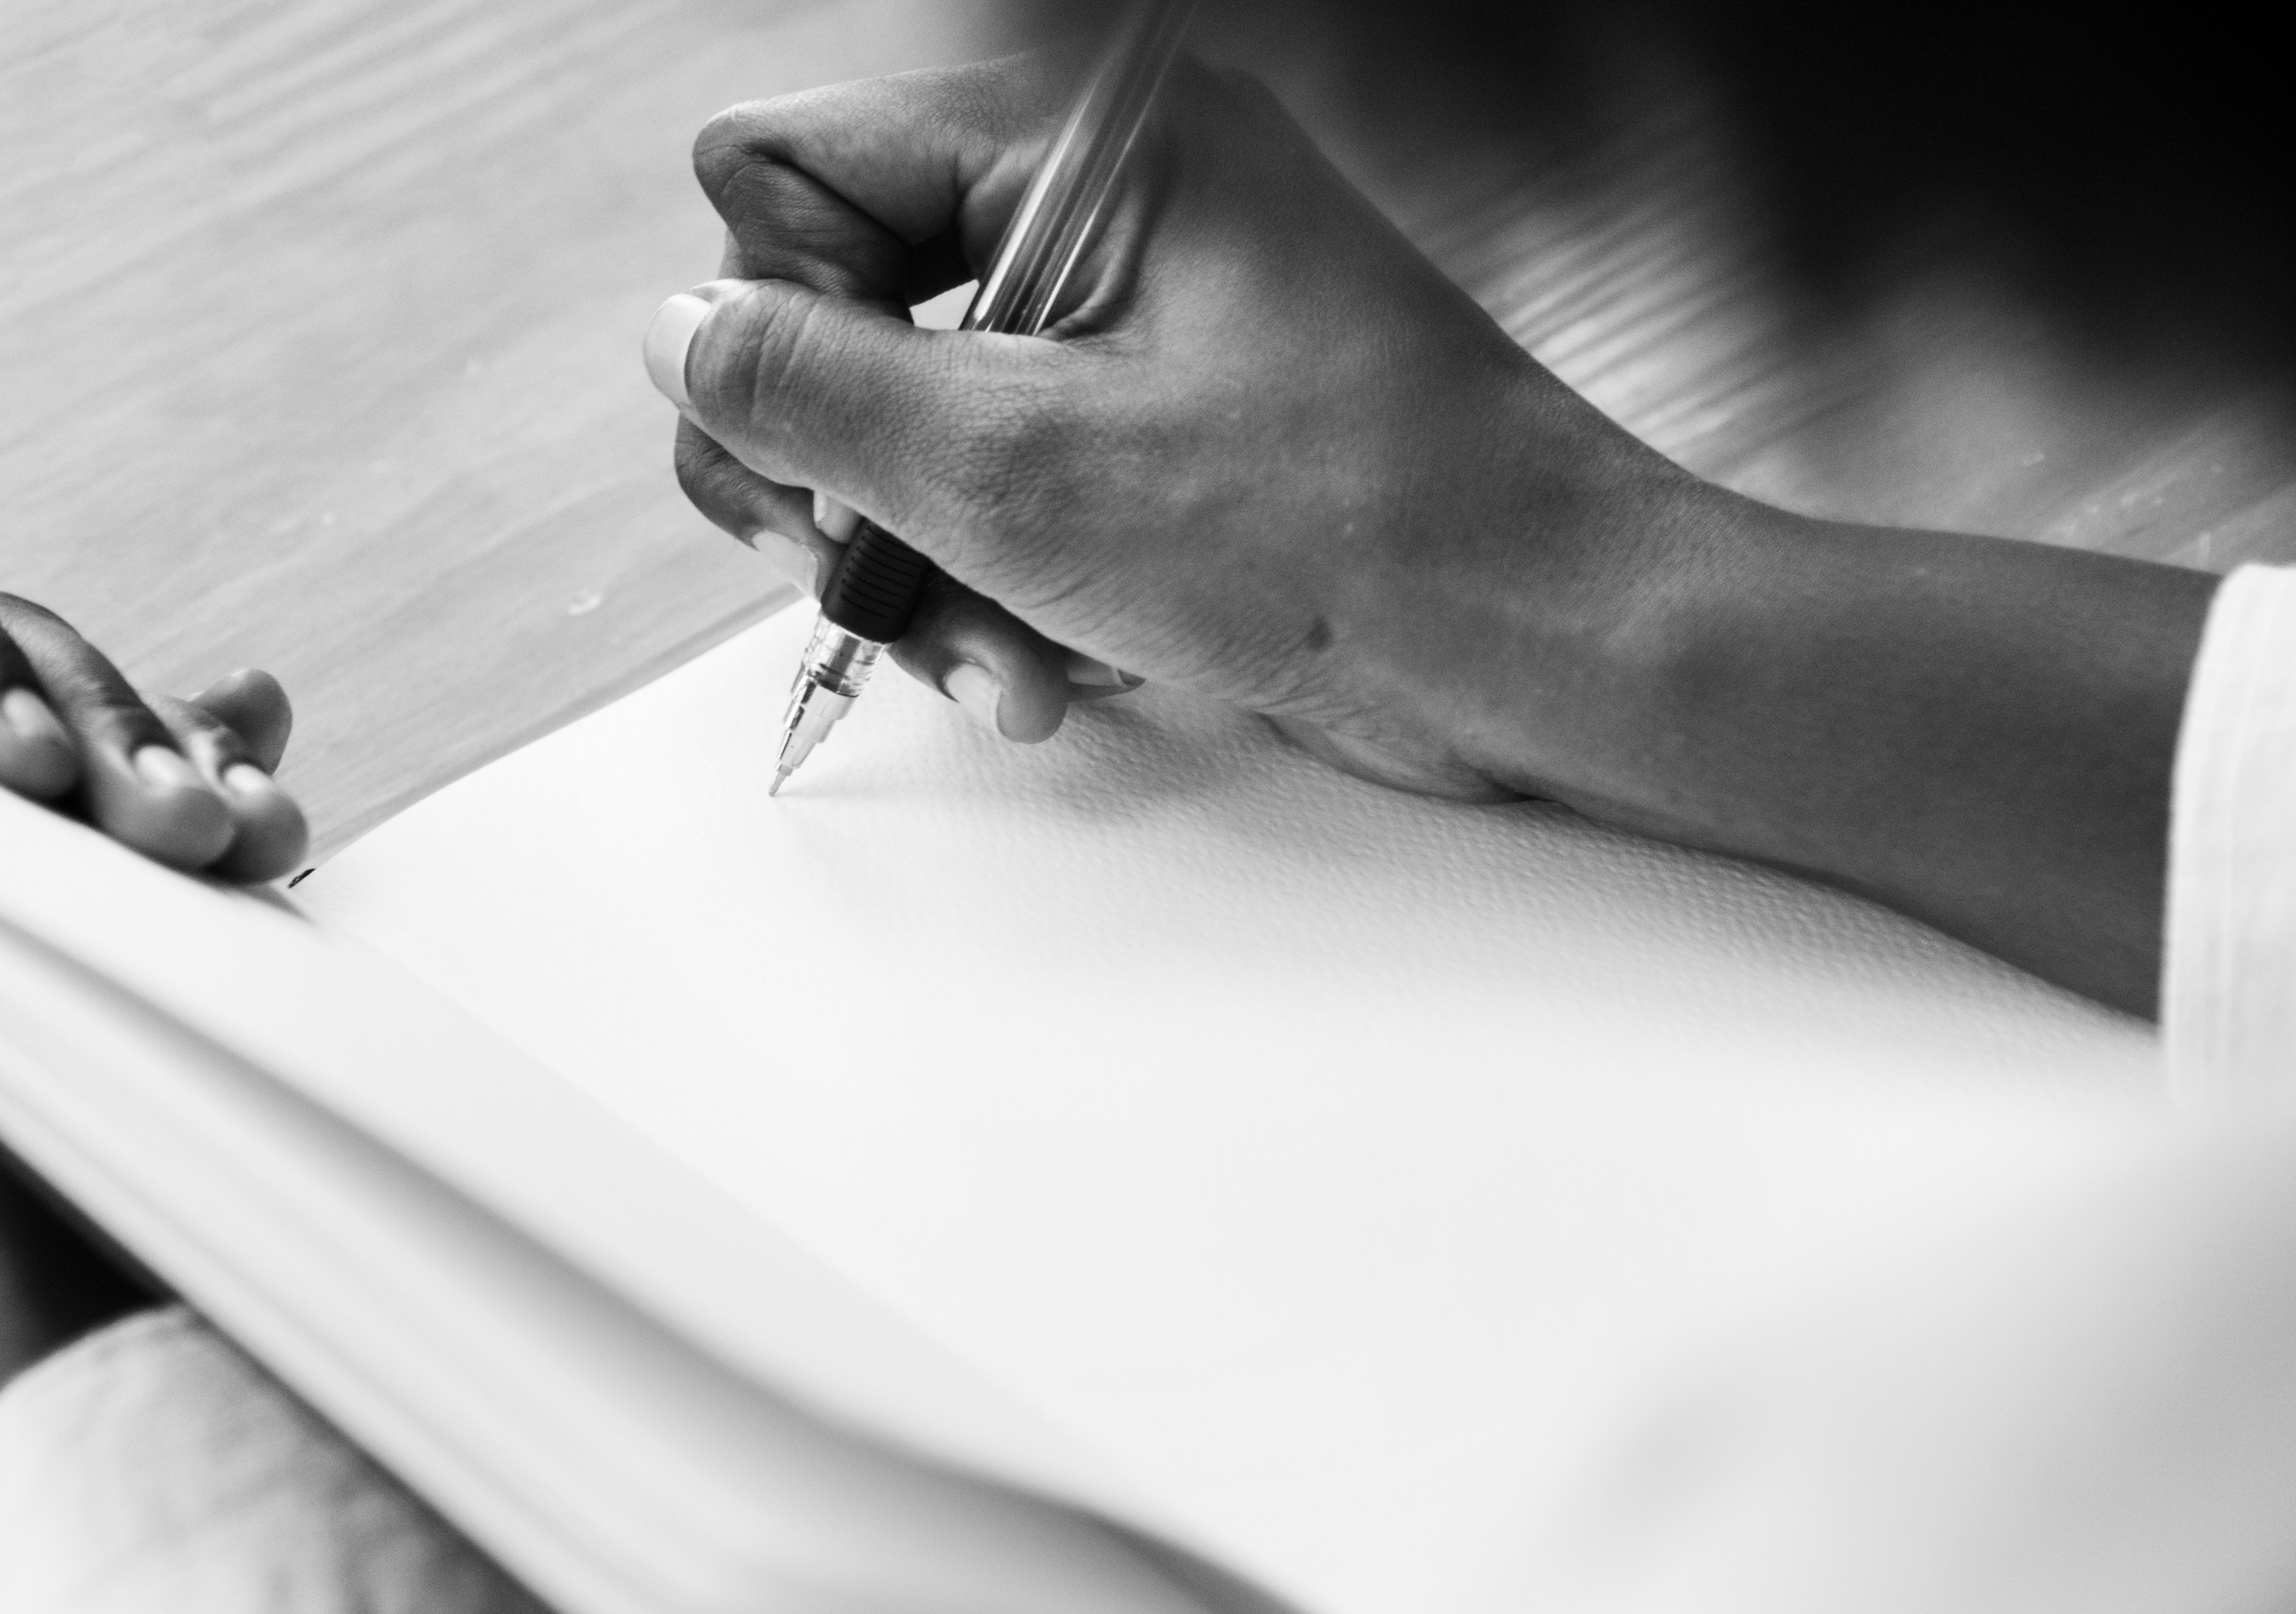
design, space, diary, diary notebook, empty, feeling, grayscale, hands, handwriting, black and white, hand, photography, finger, close up, monochrome photography, arm, monochrome, product design, nail, still life photography, writing